Amarula

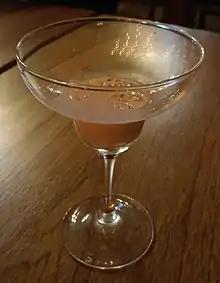
Glass of Amarula

Amarula is a cream liqueur from South Africa. It is made with sugar, cream and the fruit of the African marula tree ("Sclerocarya birrea") which is also locally called the elephant tree or the marriage tree. It has an alcohol content of 17% by volume (34 proof). It has had some success at international spirit ratings competitions, winning a gold medal at the 2009 San Francisco World Spirits Competition. It has the taste of slightly fruity caramel.